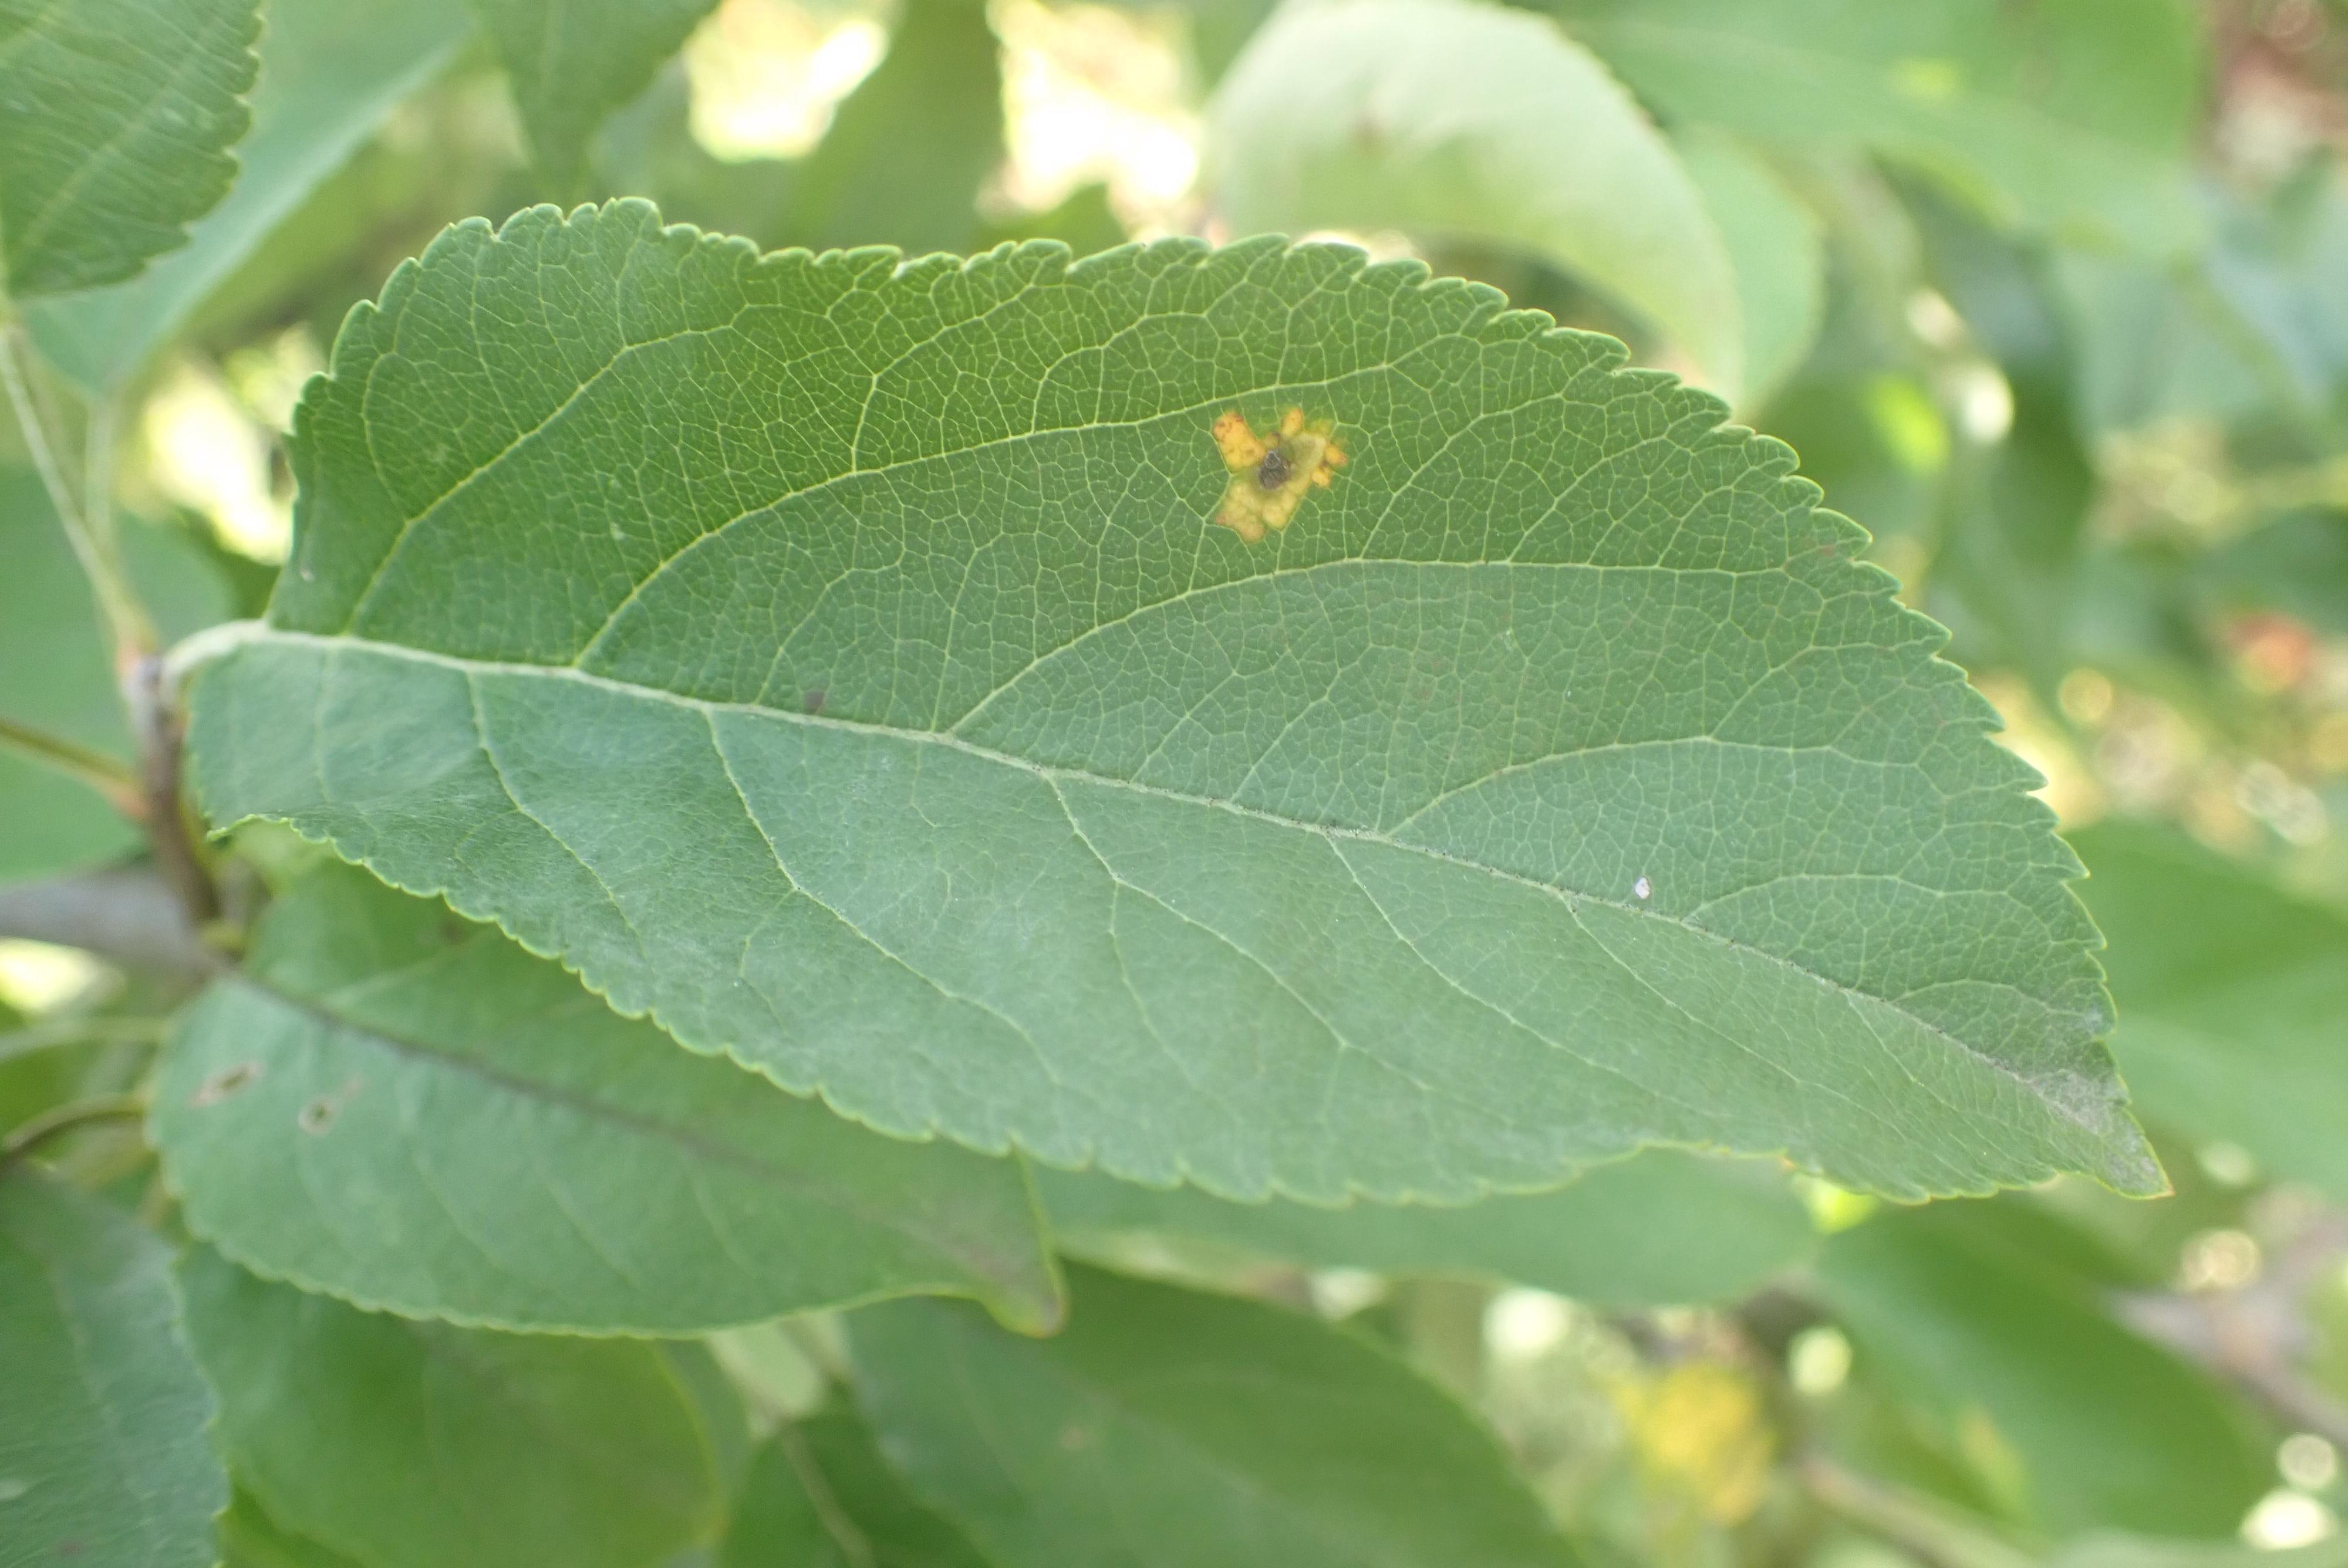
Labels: rust